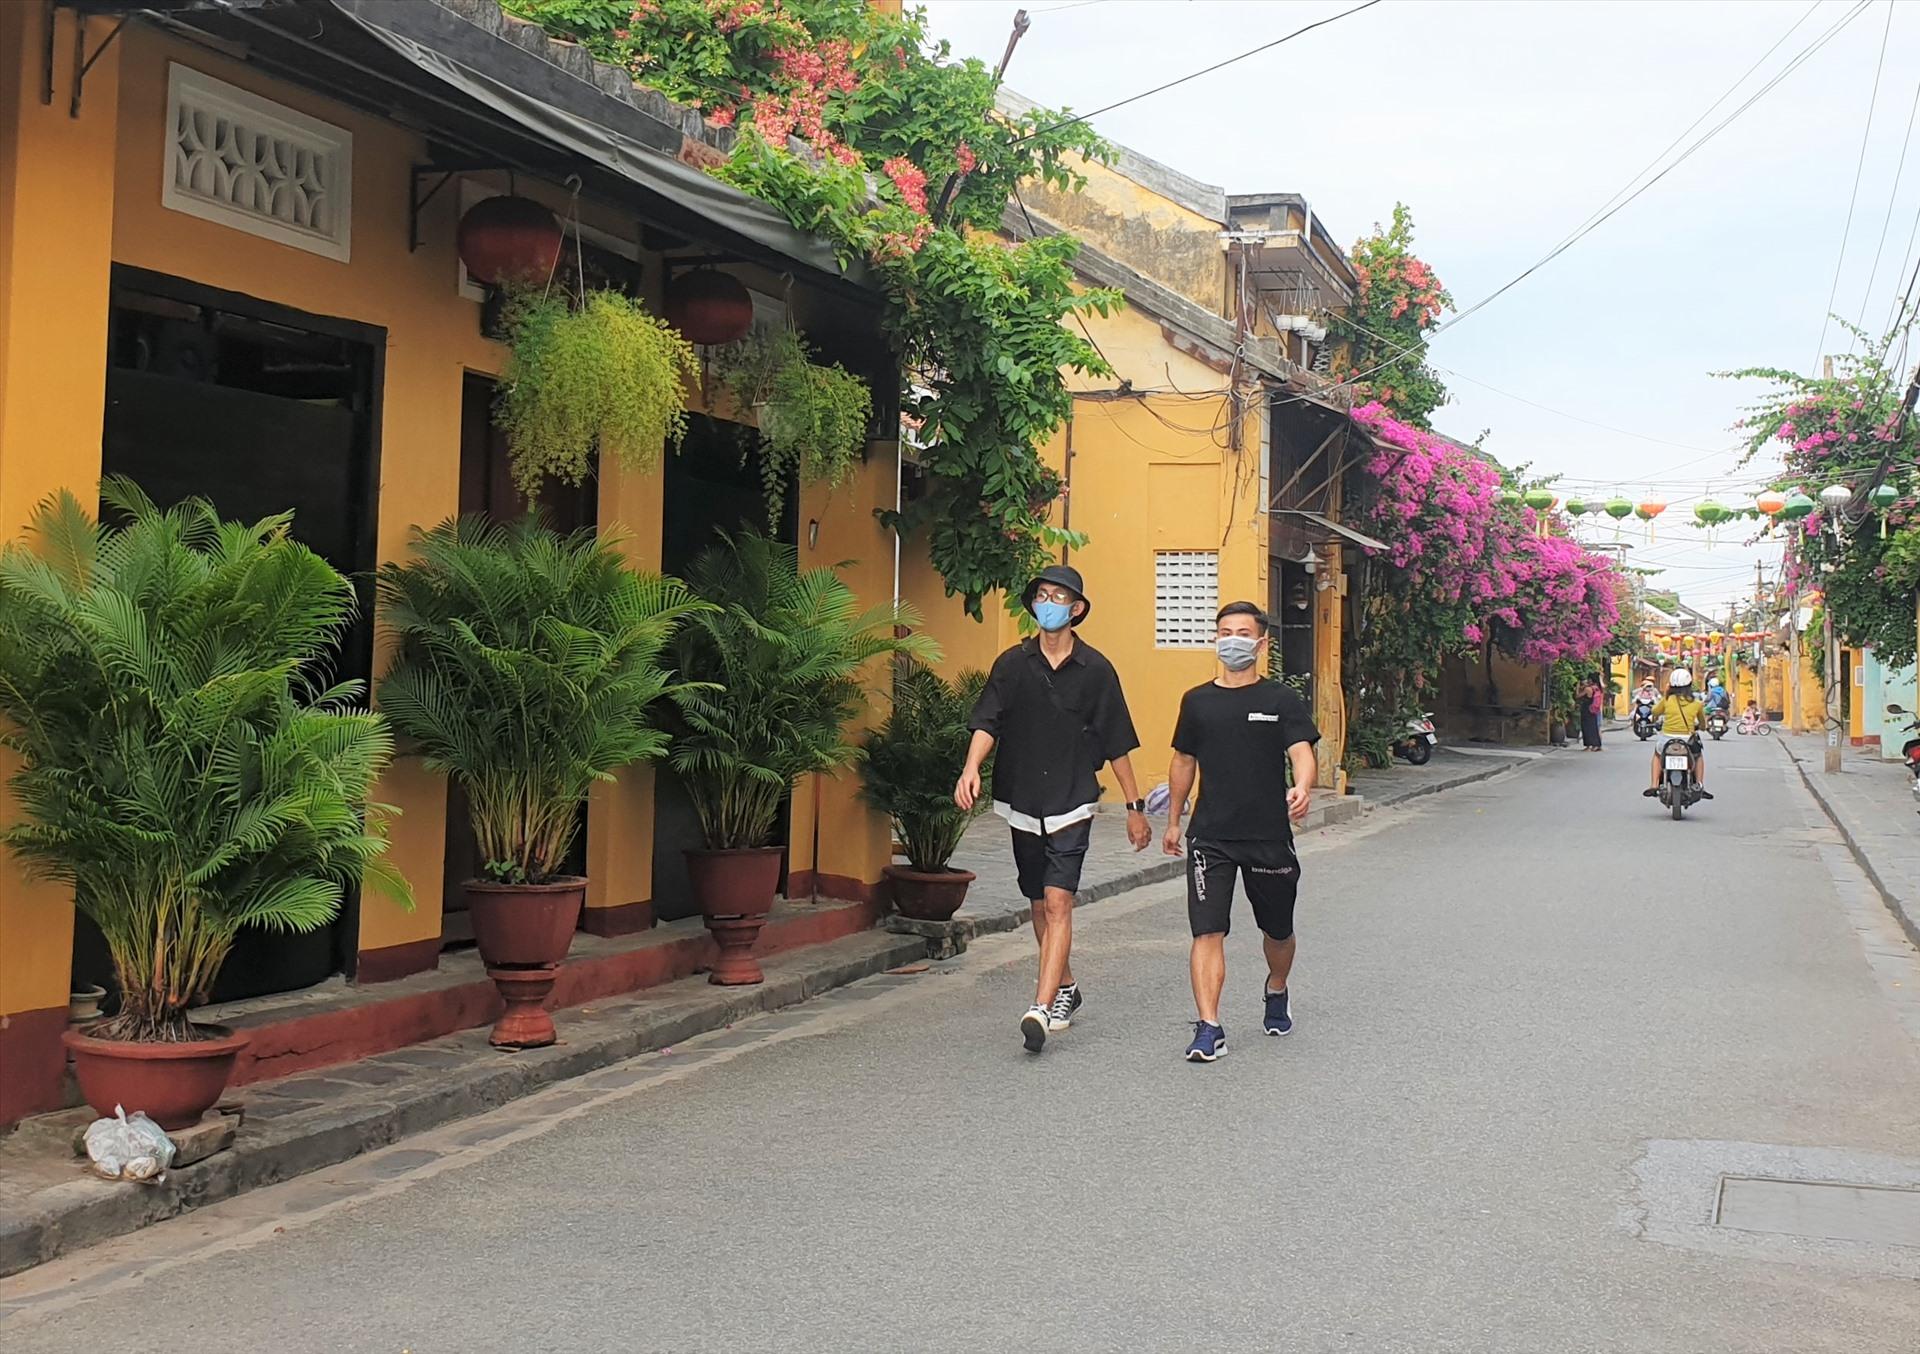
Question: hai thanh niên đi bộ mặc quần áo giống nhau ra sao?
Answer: hai thanh niên này đều mặc áo và quần màu đen